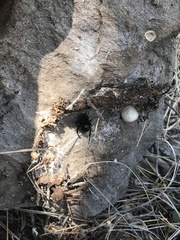
Species: Lactrodectus_hesperus